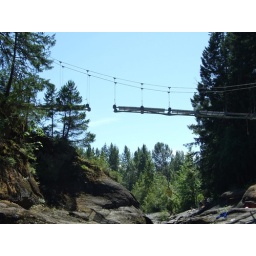
incomplete bridge over troubled water